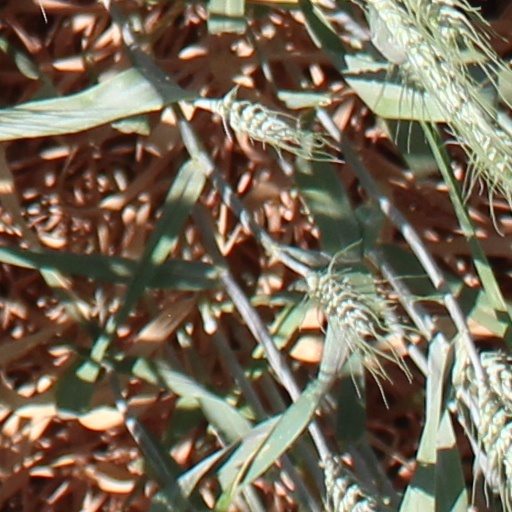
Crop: wheat